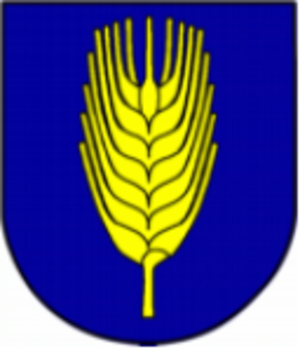
Vrbové est une ville de la région de Trnava, en Slovaquie. Elle comptait 6 262 habitants en 2007.